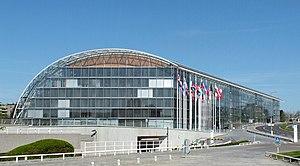
La Banque européenne d'investissement ou BEI est l'institution financière des États membres de l'Union européenne. Elle a pour principal but d'emprunter sur les marchés financiers pour financer des projets au sein de l'Union européenne. La BEI finance également des projets en dehors de l'Union européenne notamment dans les pays partenaires méditerranéens, par son fonds euro-méditerranéen d'investissement et de partenariat.